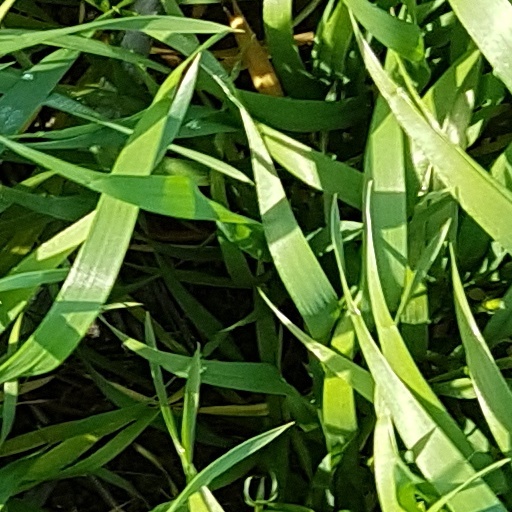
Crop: wheat